Answer in natural language. Considering the relative positions, where is Statue with respect to floating brown wooden bed? Choose between the following options: right or left
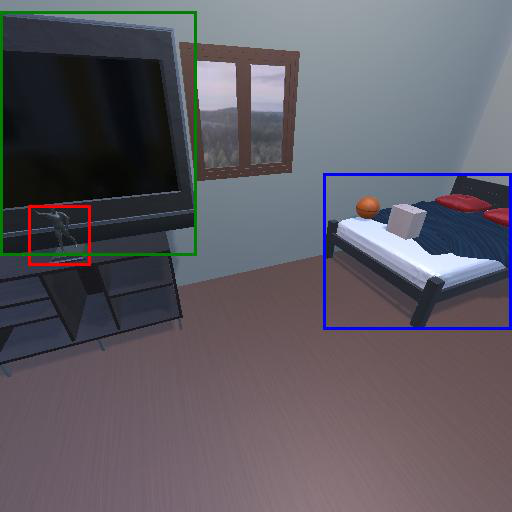
<answer>left</answer>